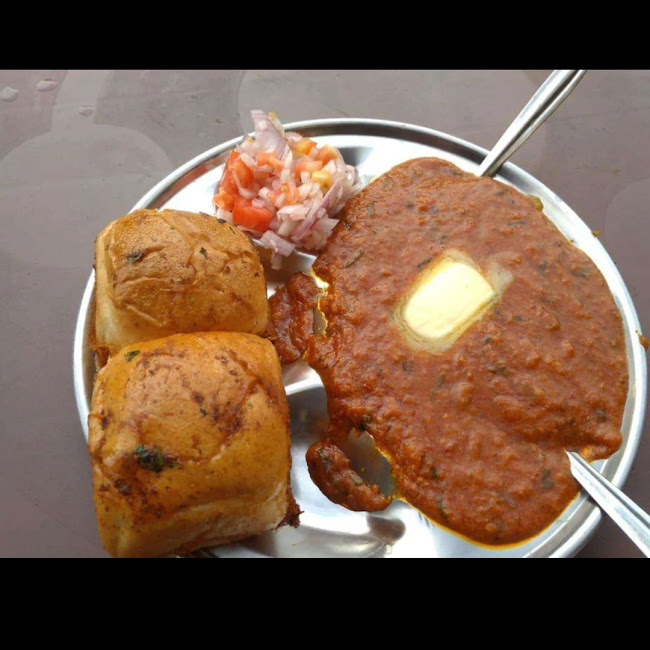
Dish: pav_bhaji